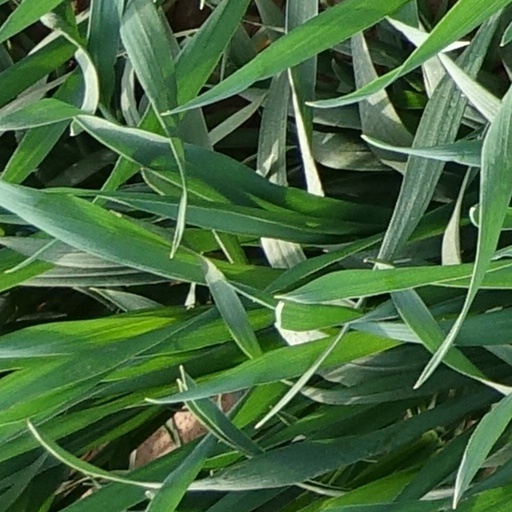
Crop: wheat